State Opening of Parliament

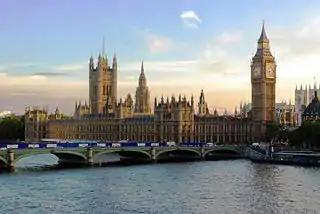
The Palace of Westminster is home of the two houses of the British Parliament, and it is to here that the monarch travels to open parliament.

The State Opening of Parliament is a ceremonial event which formally marks the beginning of each session of the Parliament of the United Kingdom. At its core is His or Her Majesty's "gracious speech from the throne" (also known as the King's or Queen's Speech), which is read by the monarch but written by HM Government. In the speech the monarch gives notice of forthcoming state visits, before setting out the government's legislative programme for the new parliamentary session. No business of either House of Parliament (the House of Lords or the House of Commons) can proceed until the Sovereign’s speech has been delivered.